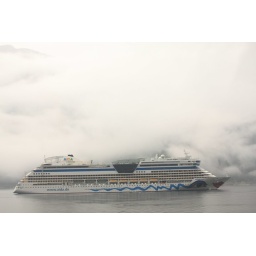
A smiling ship in the clouds